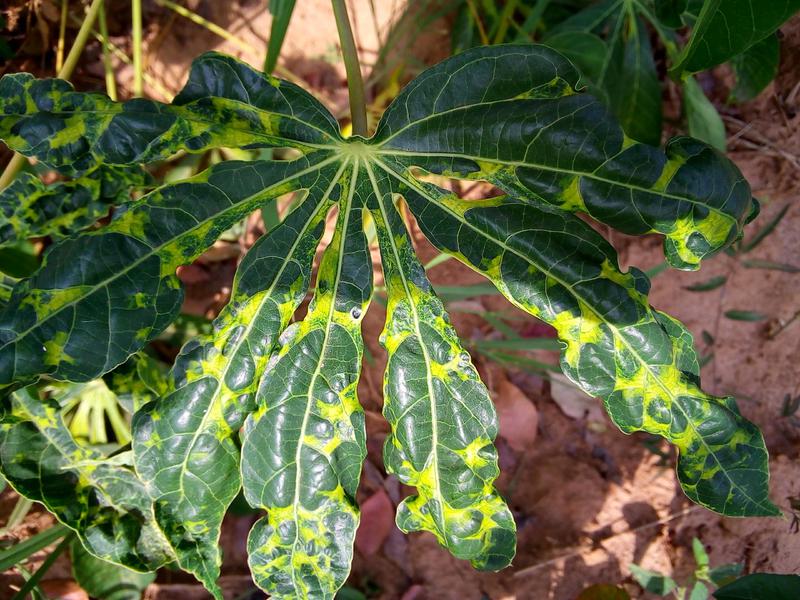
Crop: cassava
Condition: mosaic_disease